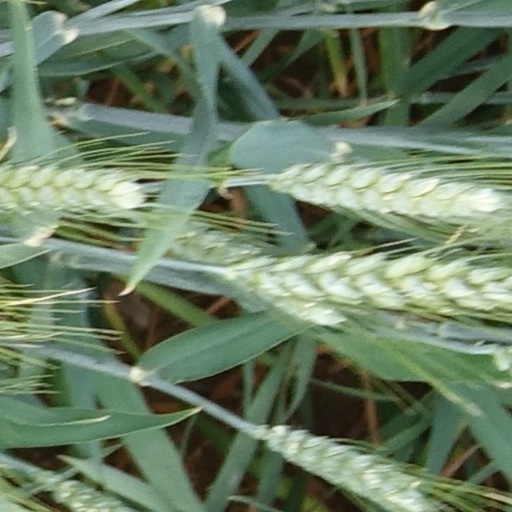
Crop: wheat